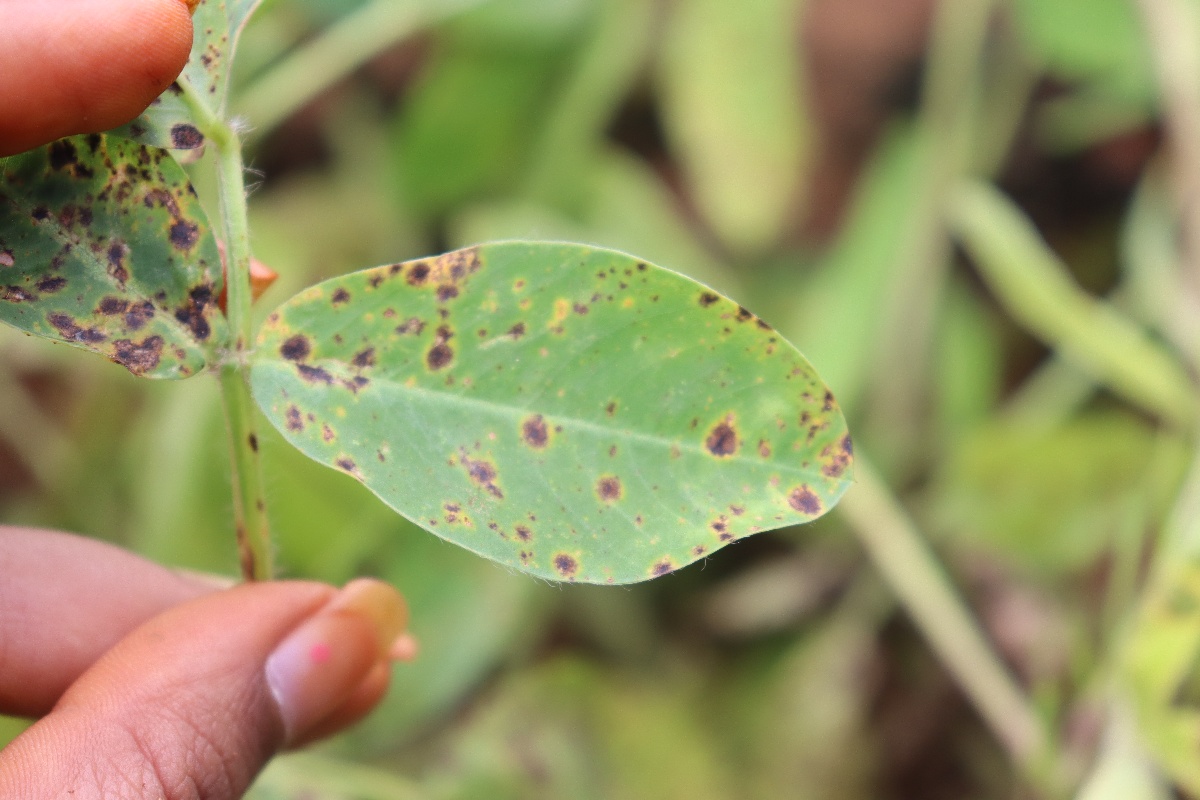
Label: late leaf spot